Health effects of tea

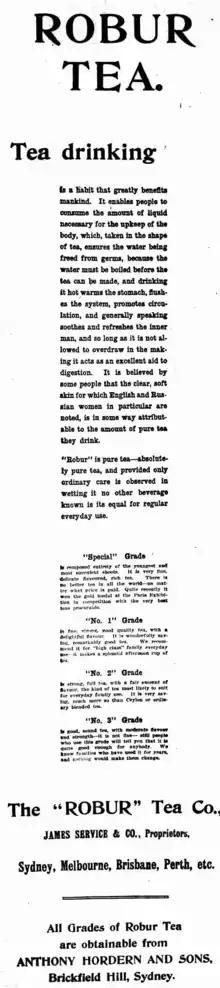
1912 advertisement for tea in the "Sydney Morning Herald", describing its supposed health benefits

In clinical research conducted during the early 21st century, the health effects of tea has been widely studied.